Armenian Cypriots

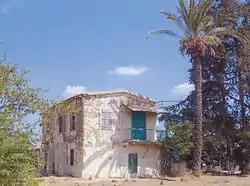
The Eramian Farm House in Pano Deftera

In the Bedesten, there were many Armenian merchants and in the late 18th century/early 19th century Nicosia's leading citizen was an Armenian trader called Sarkis, who was a ""beratli"" and was initially the dragoman for the French Consul, before becoming the dragoman for the English Consul. Gifted with the acumen of industry, Armenians practised lucrative professions and in the beginning of the 17th century Persian Armenians settled in Cyprus as silk traders, as did some affluent Ottoman-Armenians in the 18th and 19th centuries, such as Boghos-Berge Agha Eramian. However, with the new order of things, the number of Armenians and other Christians dramatically declined due to the onerous taxation and the harshness of the Ottoman administration, compelling many Christians to become Linobambaki, Crypto-Christians, which explains why former Armenian villages were inhabited by Turkish-Cypriots at the end of the 19th century. A few Armenian-Cypriots became Catholics through marriage with affluent Roman Catholic families.